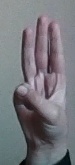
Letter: thaa